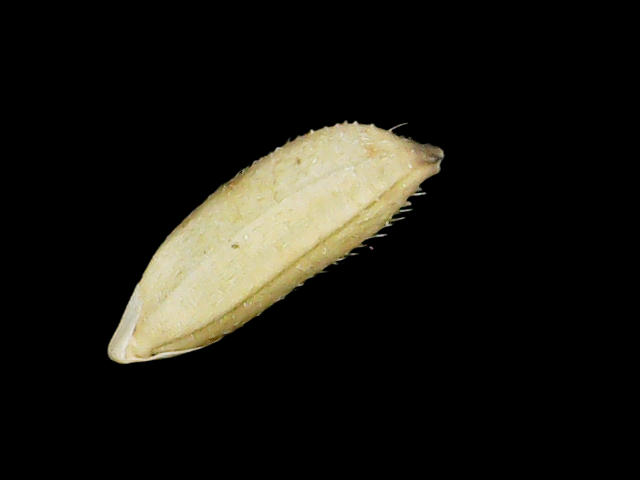
Rice variety: Binadhan23